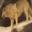
Label: wolf